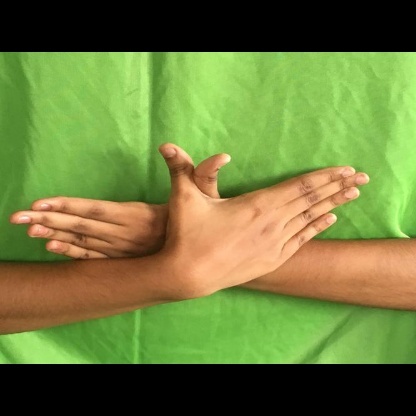
Mudra: Garuda